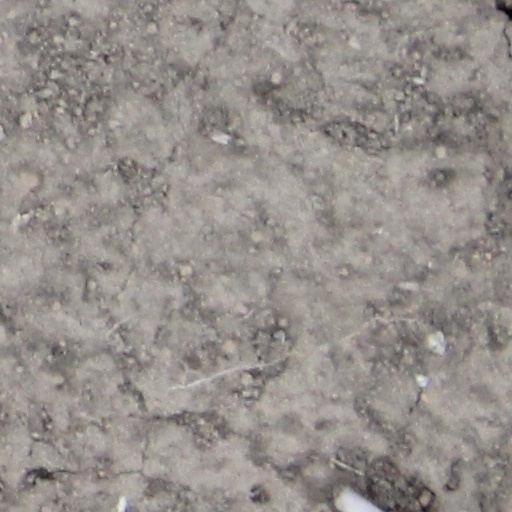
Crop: wheat